Sarikei

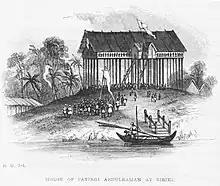
HEICS Phlegethon visits Sarikei 28 June 1846 - Drawing by Captain Rodney Mundy

In 1846, James Brooke wanted Abdul Rahman to control the piracy of the Iban people but Abdul Rahman failed to contain the Ibans. Rentap, an Iban freedom fighter against the Brookes from 1849 to 1861, was buried in the present day Bukit Sibau, Pakan District of the Sarikei Division. Syarif Masahor with his ally (the Iban people) attacked Abdul Rahman. He gained control of Sarikei from 1849. In 1851, (A.H.1267) Omar Ali Saifuddin II granted James Brooke the rights to control the Rajang River and its surrounding settlements. On 4 January 1856, Sarikei was burnt by Dayaks from Julau. In the same month, James Brooke set up a fort in Sarikei to suppress any piracy activities by the upriver Iban people. The fort was built for Brooke allies led by Abang Ali and Abang Asop. This has angered Syarif Masahor. Syarif responded by building a bigger military force. This led the Brookes to reinstate Syarif as the leader of Sarikei in September 1857 in exchange for Brooke's control of Mukah. On 19 June 1856, Sir Charles Brooke led an expedition to Julau in order to counter the native resistance in Julau. The fort at Sarikei was burnt by Charles Johnson Brooke's forces five years after 1856 when they tried to capture Syarif Masahor, Syarif's rule ended in 1861. The administration of Sarikei was later taken over by the Brookes.